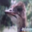
Label: bird